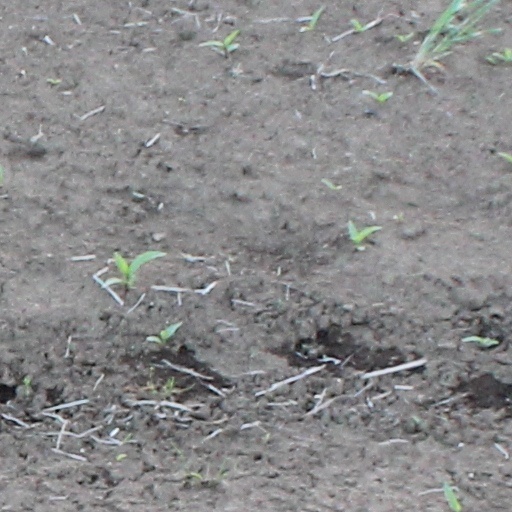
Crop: wheat